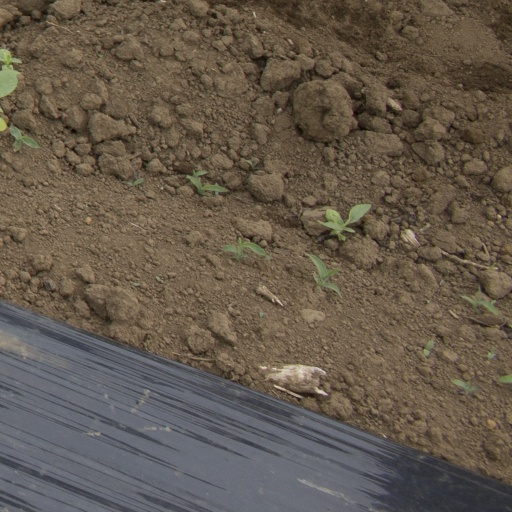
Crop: Jerusalem artichoke